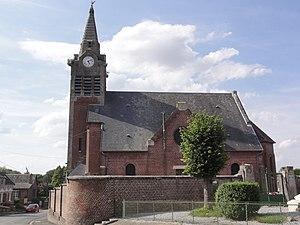
Le Verguier (Aisne) église
Le Verguier est une commune française, située dans le département de l'Aisne, en région Hauts-de-France.